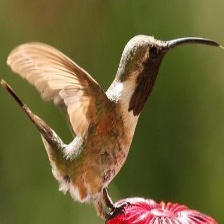
Species: LUCIFER HUMMINGBIRD
Scientific name: CALOTHORAX LUCIFER
ImageNet parent category: hummingbird